Long Branch Plantation

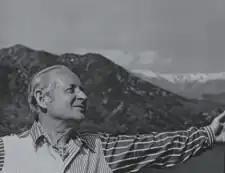
Harry Z. Isaacs purchased Long Branch Plantation in 1986

Hugh Nelson Jr. and his wife, Sallie Page Nelson, lived at Long Branch and established a reputation for their hospitality and entertaining. After the death of Hugh Nelson Jr. in 1915, Sallie Page Nelson remained at Long Branch until her death in 1951.